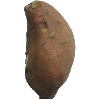
Label: potato_sweet